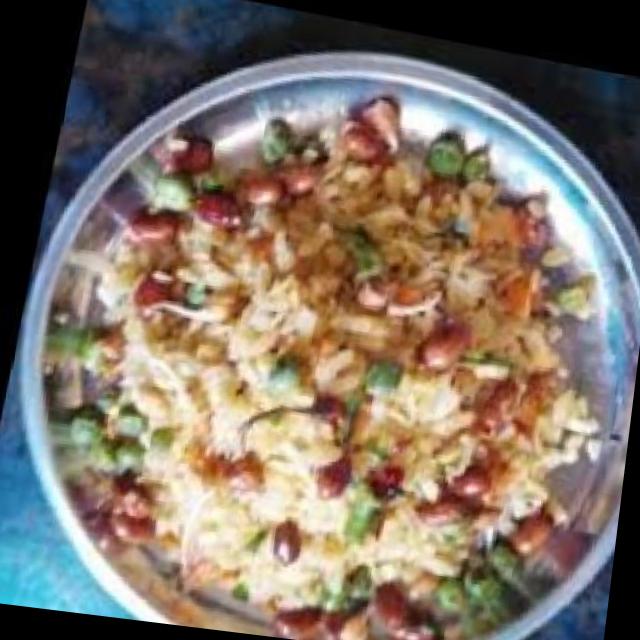
Dish: poha